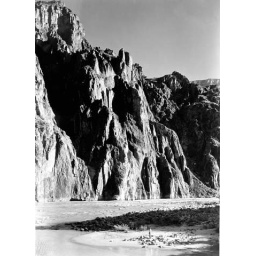
Naturalist, edwin d mckee stands on colorado river beach below kaibab bridge. Circa 1930. Nps photo by grant.